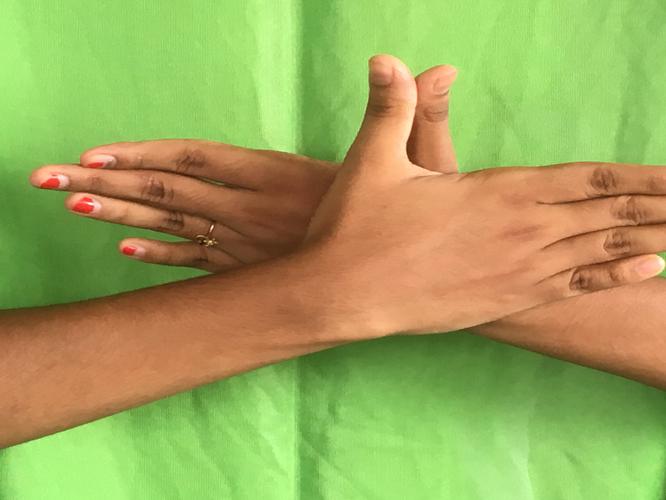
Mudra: Garuda
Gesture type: double_hand